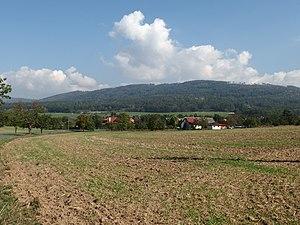
Řídeč est une commune du district et de la région d'Olomouc, en République tchèque. Sa population s'élevait à 199 habitants en 2018.